Martin Ski Dome

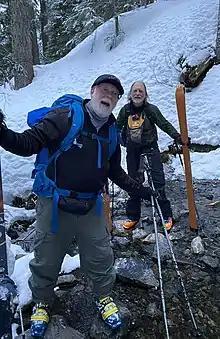
two skiers crossing a stream

Starting in the early 1920s, skiers from Cle Elum, Puget Sound and Seattle's King Street Station would ride the Northern Pacific Railroad to the Martin, Washington stop. The Seattle train left at 8AM, took about 3 hours to travel to Martin, waited 6 hours for the skiers and returned by 8PM. The railroad supplied "cozy warm shelter" in a dozen specially equipped bunk-cars and meal cars on a side track at the Martin station. Skiers could stay overnight and the railroad provided heating stoves and free coal.